Stein Brothers Building

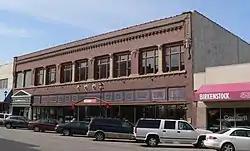
The building in 2010

The Stein Brothers Building is a historic building in Hastings, Nebraska. It was built in 1906 for Charles Henry Dietrich, who served as the 11th Governor of Nebraska in 1901 and as a United States Senator from Nebraska from 1901 to 1905. Dietrich rented the building to Herman and Edmund Stein, two brothers who managed a dry goods and hardware store. The building was designed in the Prairie School architectural style. It has been listed on the National Register of Historic Places since May 1, 1979.